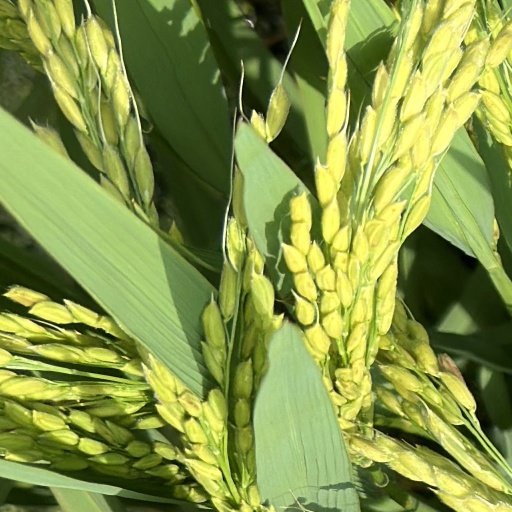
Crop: rice